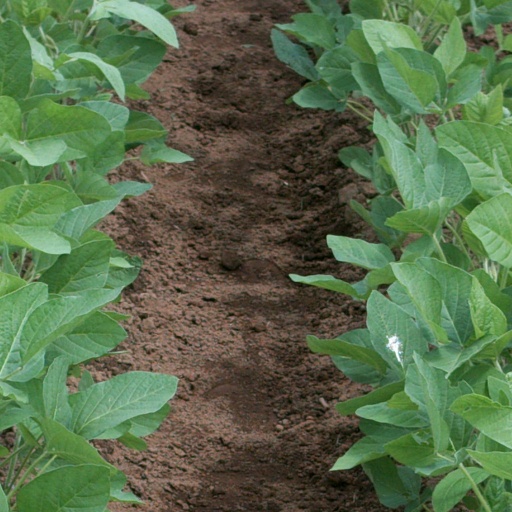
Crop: soybean